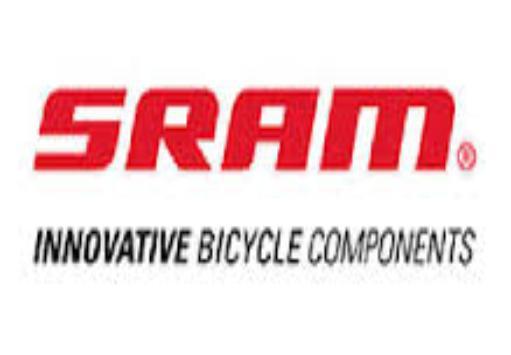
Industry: Clothes